Puma (brand)

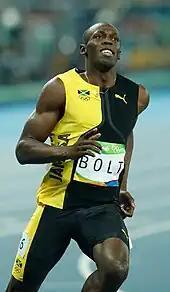
Usain Bolt in his Puma track uniform

Puma has been a public company since 1986, listed on the Frankfurt Stock Exchange. French luxury group Kering (formerly known as PPR) holds 9.8%, Kering's largest shareholder Groupe Artemis owns 29% of the share capital.